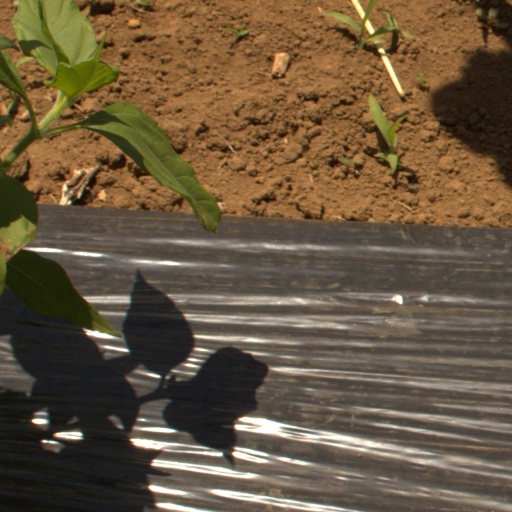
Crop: Jerusalem artichoke